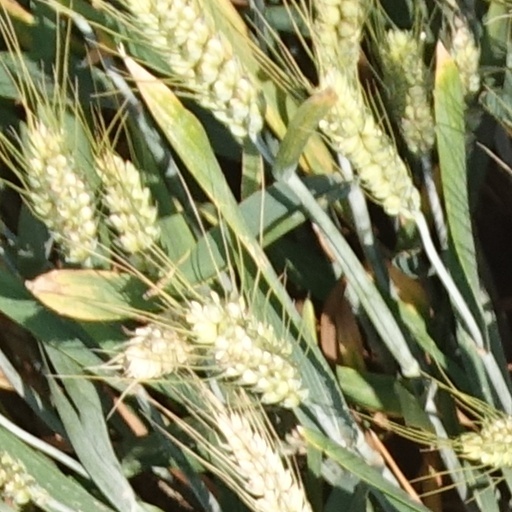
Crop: wheat